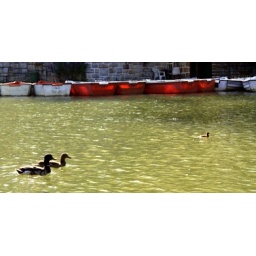
A little duck escaped away from his family in a lake at Lisbon (Campo Grande). By Edgar Barreira